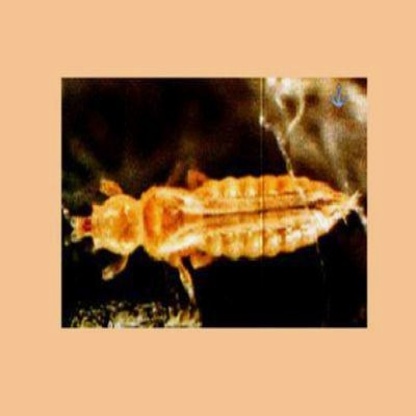
Nhãn: Bọ trĩ ( Thrips )